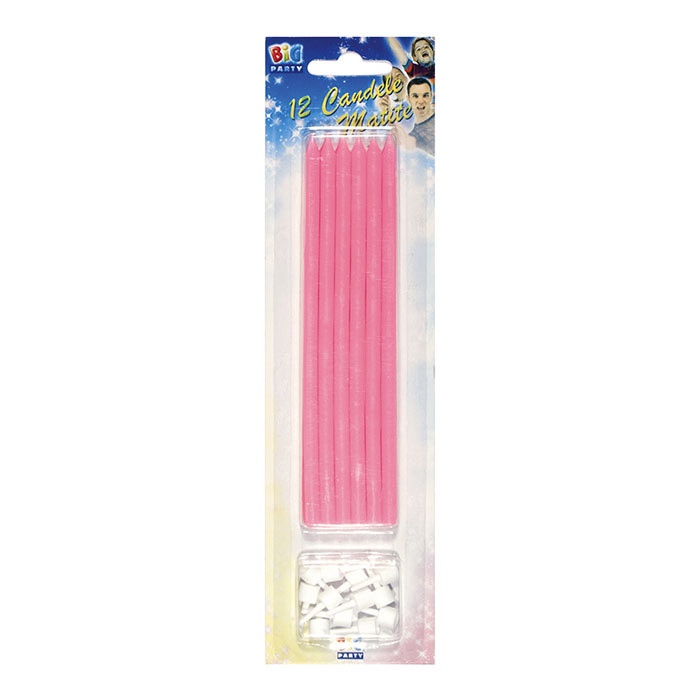
12 CAND. MATITE + SUPP. ROSA
Il prezzo si riferisce alla confezione singola. 12 pezzi per Confezione. Codice Produttore: 71001 * Prodotto ordinabile previa verifica della disponibilità presso i magazzini dei Punti Vendita di Party con me.
Brand: 71001
Category: Arts & Entertainment > Party & Celebration > Party Supplies > Sparklers